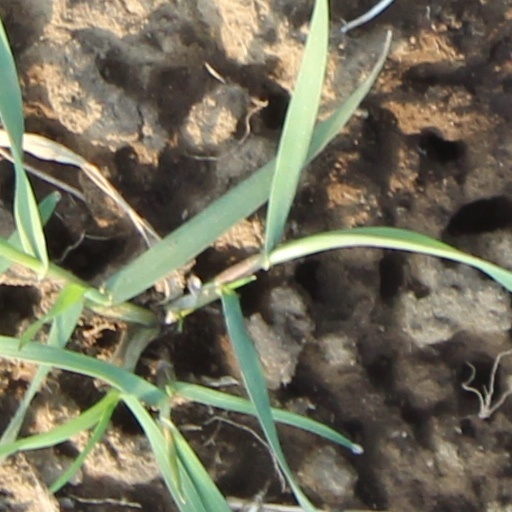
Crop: wheat